Y.3173

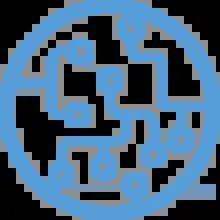

Y.3173 is an ITU-T Recommendation building upon Y.3172 specifying a framework for evaluation intelligence levels of future networks such as 5G (IMT-2020). This includes: